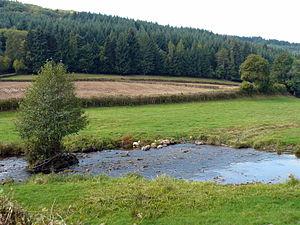
La Chaloire, entre La Petite-Verrière et La Celle-en-Morvan (Saône-et-Loire, France)
La Celle est une rivière française qui coule dans le département de Saône-et-Loire, et plus précisément dans la zone du massif du Morvan. C'est un affluent de l'Arroux en rive droite, donc un sous-affluent de la Loire.
La Chaloire est une rivière française qui coule dans le nord du département de Saône-et-Loire, dans le Parc naturel régional du Morvan.